Sima Samar

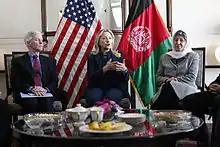
U.S. Secretary of State Hillary Clinton and Ambassador Ryan Crocker with Sima Samar inside the American Embassy in Kabul.

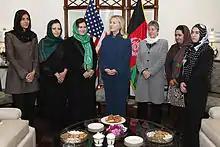
Hillary Clinton with Sima Samar and other female politicians of Afghanistan in Kabul, October 2011

Sima Samar (born 3 February 1957) is a Hazara human rights advocate, activist and medical doctor within national and international forums, who served as Vice President of Afghanistan in the interim Government of Hamid Karzai & Minister for Women's Affairs (Afghanistan)|from December 2001 to 2003. She is the former Chairperson of the Afghan Independent Human Rights Commission (AIHRC) and, from 2005 to 2009, United Nations Special Rapporteur on the situation of human rights in Sudan. In 2012, she was awarded the Right Livelihood Award for "her longstanding and courageous dedication to human rights, especially the rights of women, in one of the most complex and dangerous regions in the world."